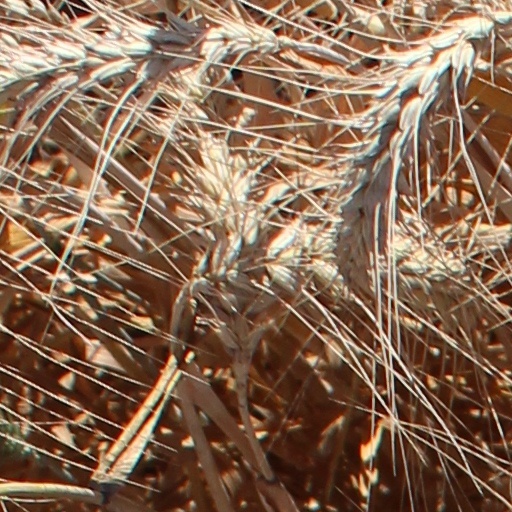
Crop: wheat